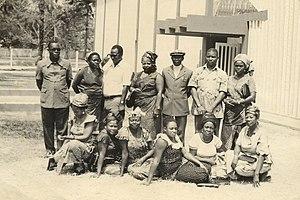
Le groupe de personnes qui accompagnaient l'émission Bakolo Miziki pour danser à la télévision congolaise en 1977
Mama Kanzaku de son vrai nom Marie-Louise Mombila Ngelebeya, née le 11 juin 1930, décédée le 29 mai 2009, est une animatrice de radio et de télévision congolaise, connue pour ses émissions sur la musique populaire congolaise.